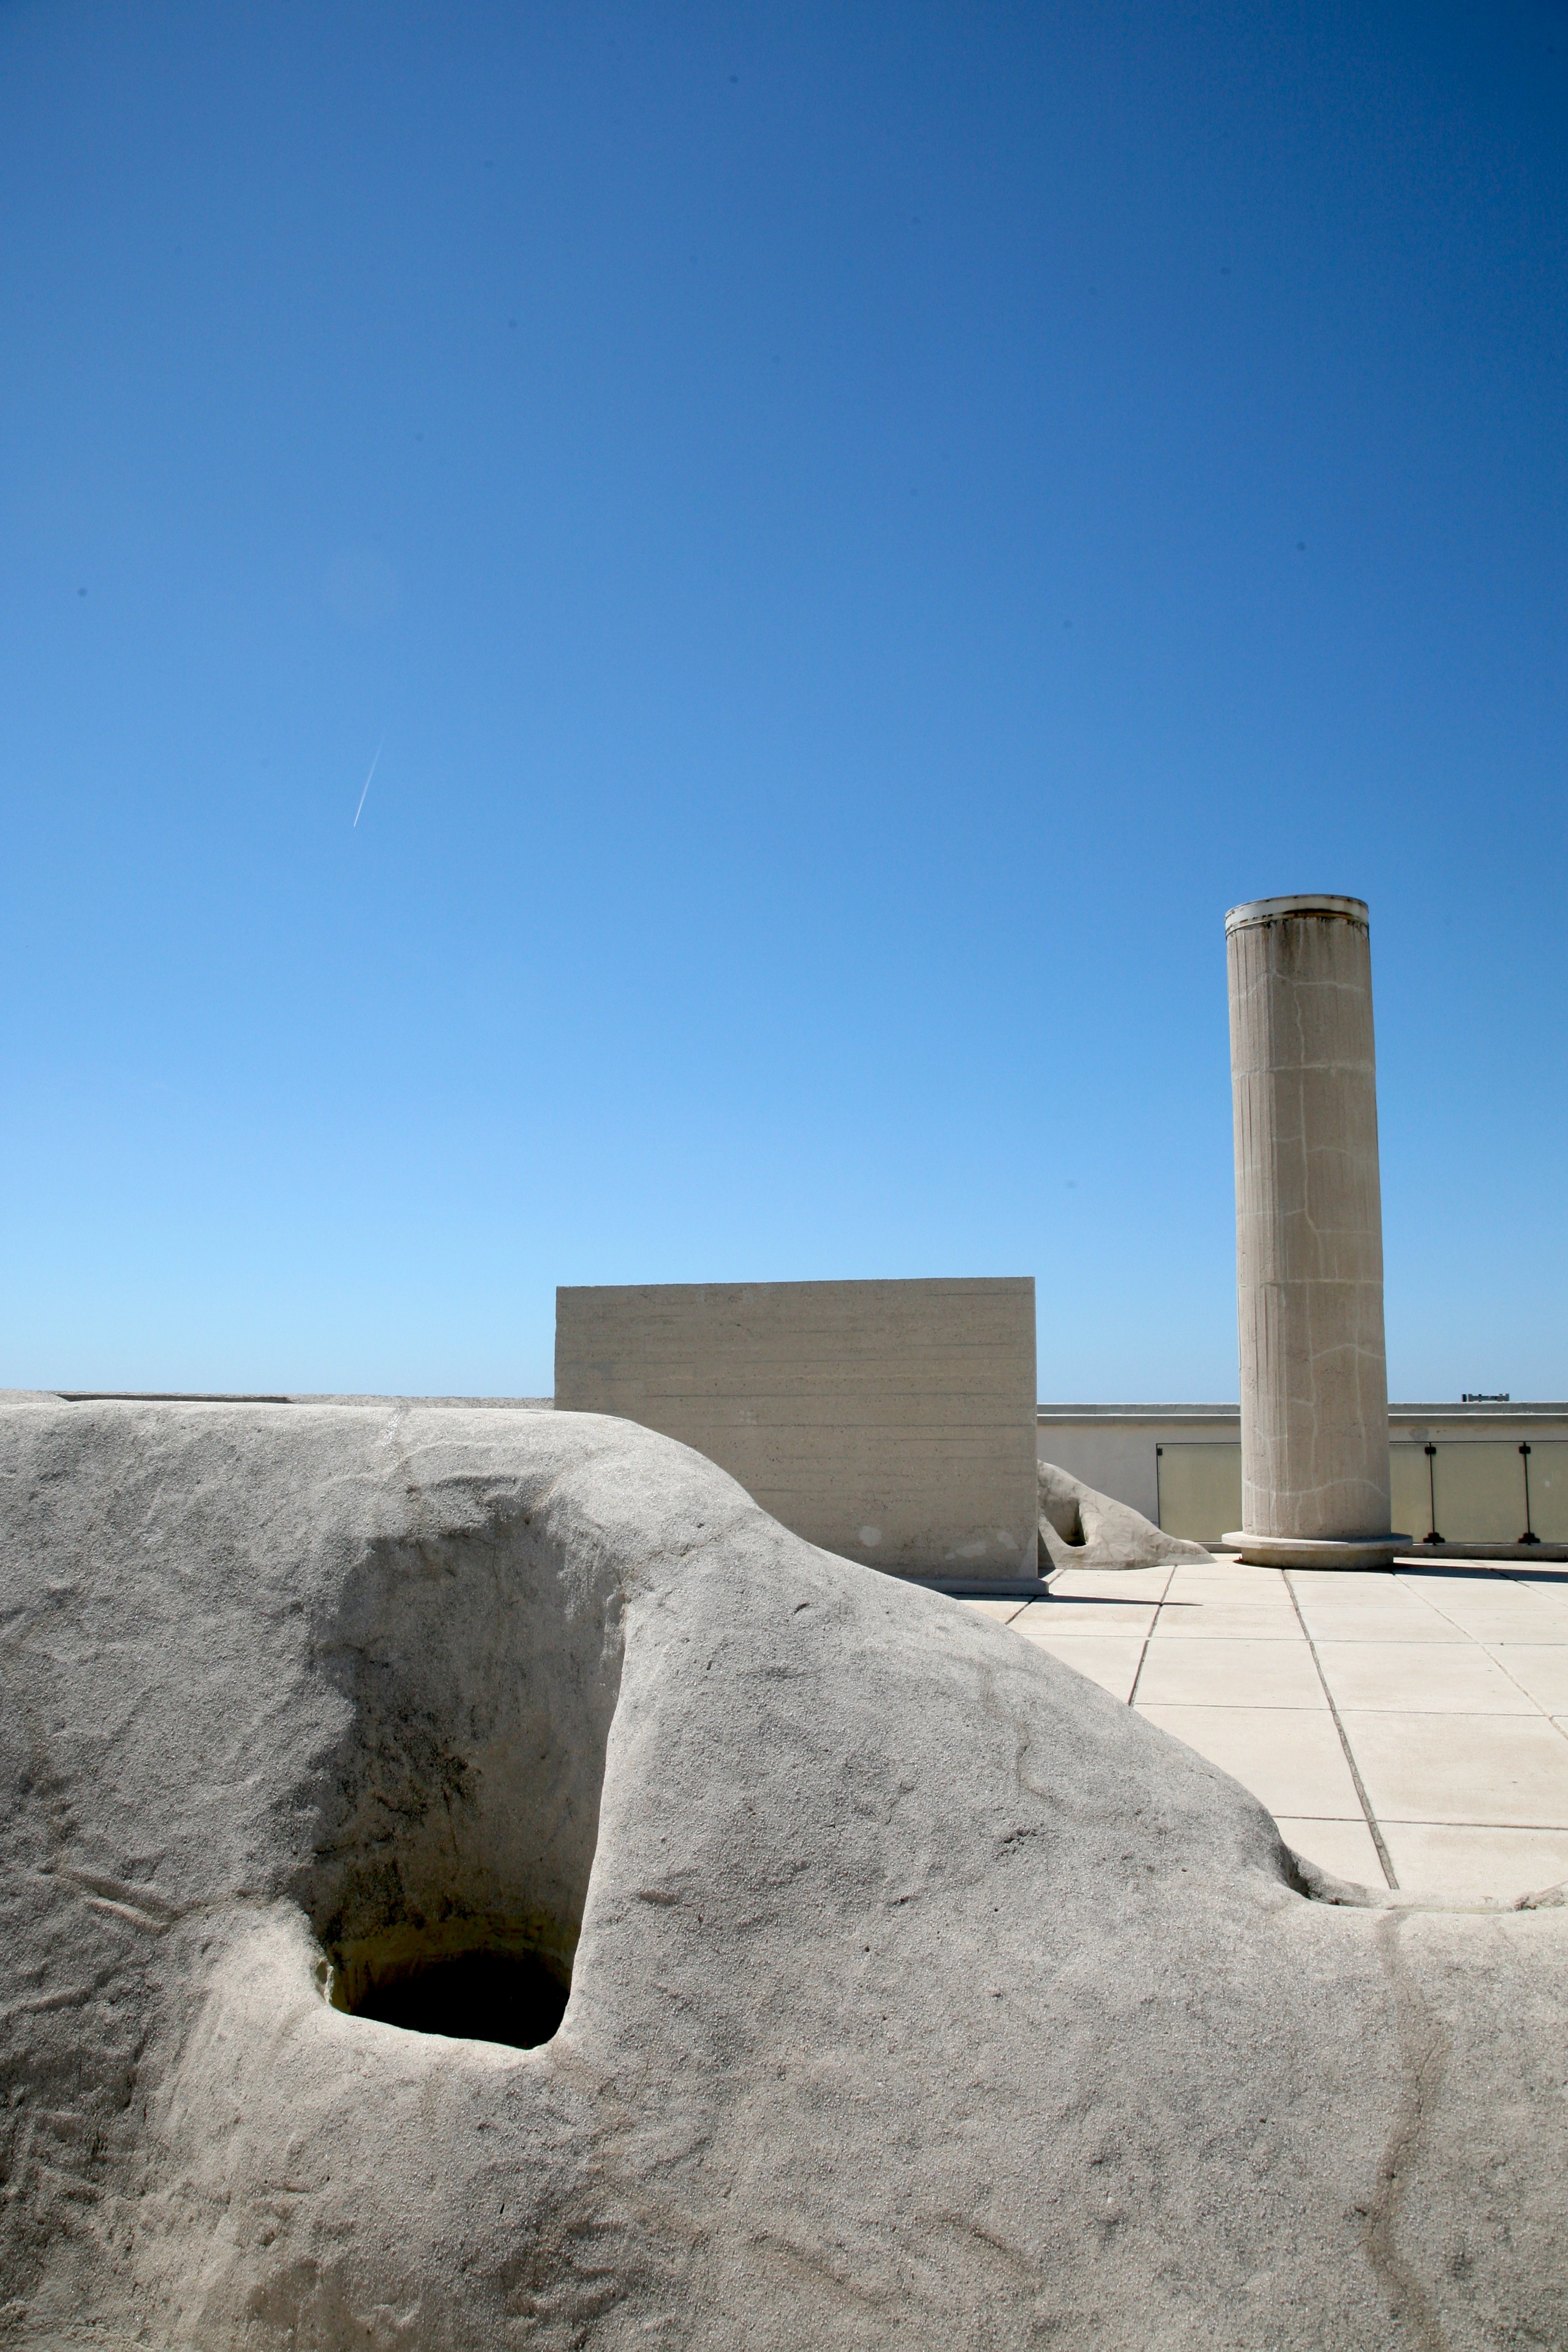
sand, architecture, sky, monument, landmark, blue, material, sculpture, memorial, terrace, terrasse, marseille, monolith, bouchesdurhone, marseilles, toitterrasse